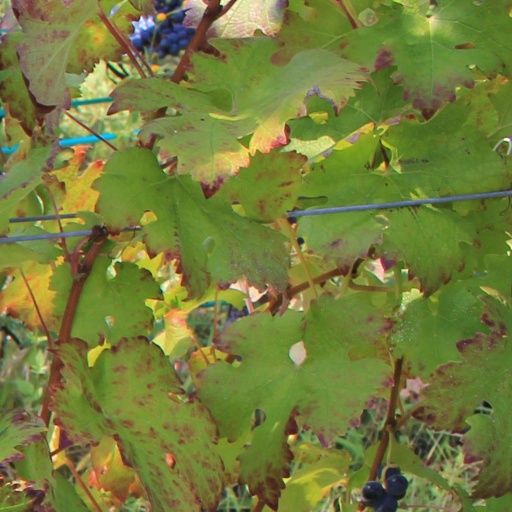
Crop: grape